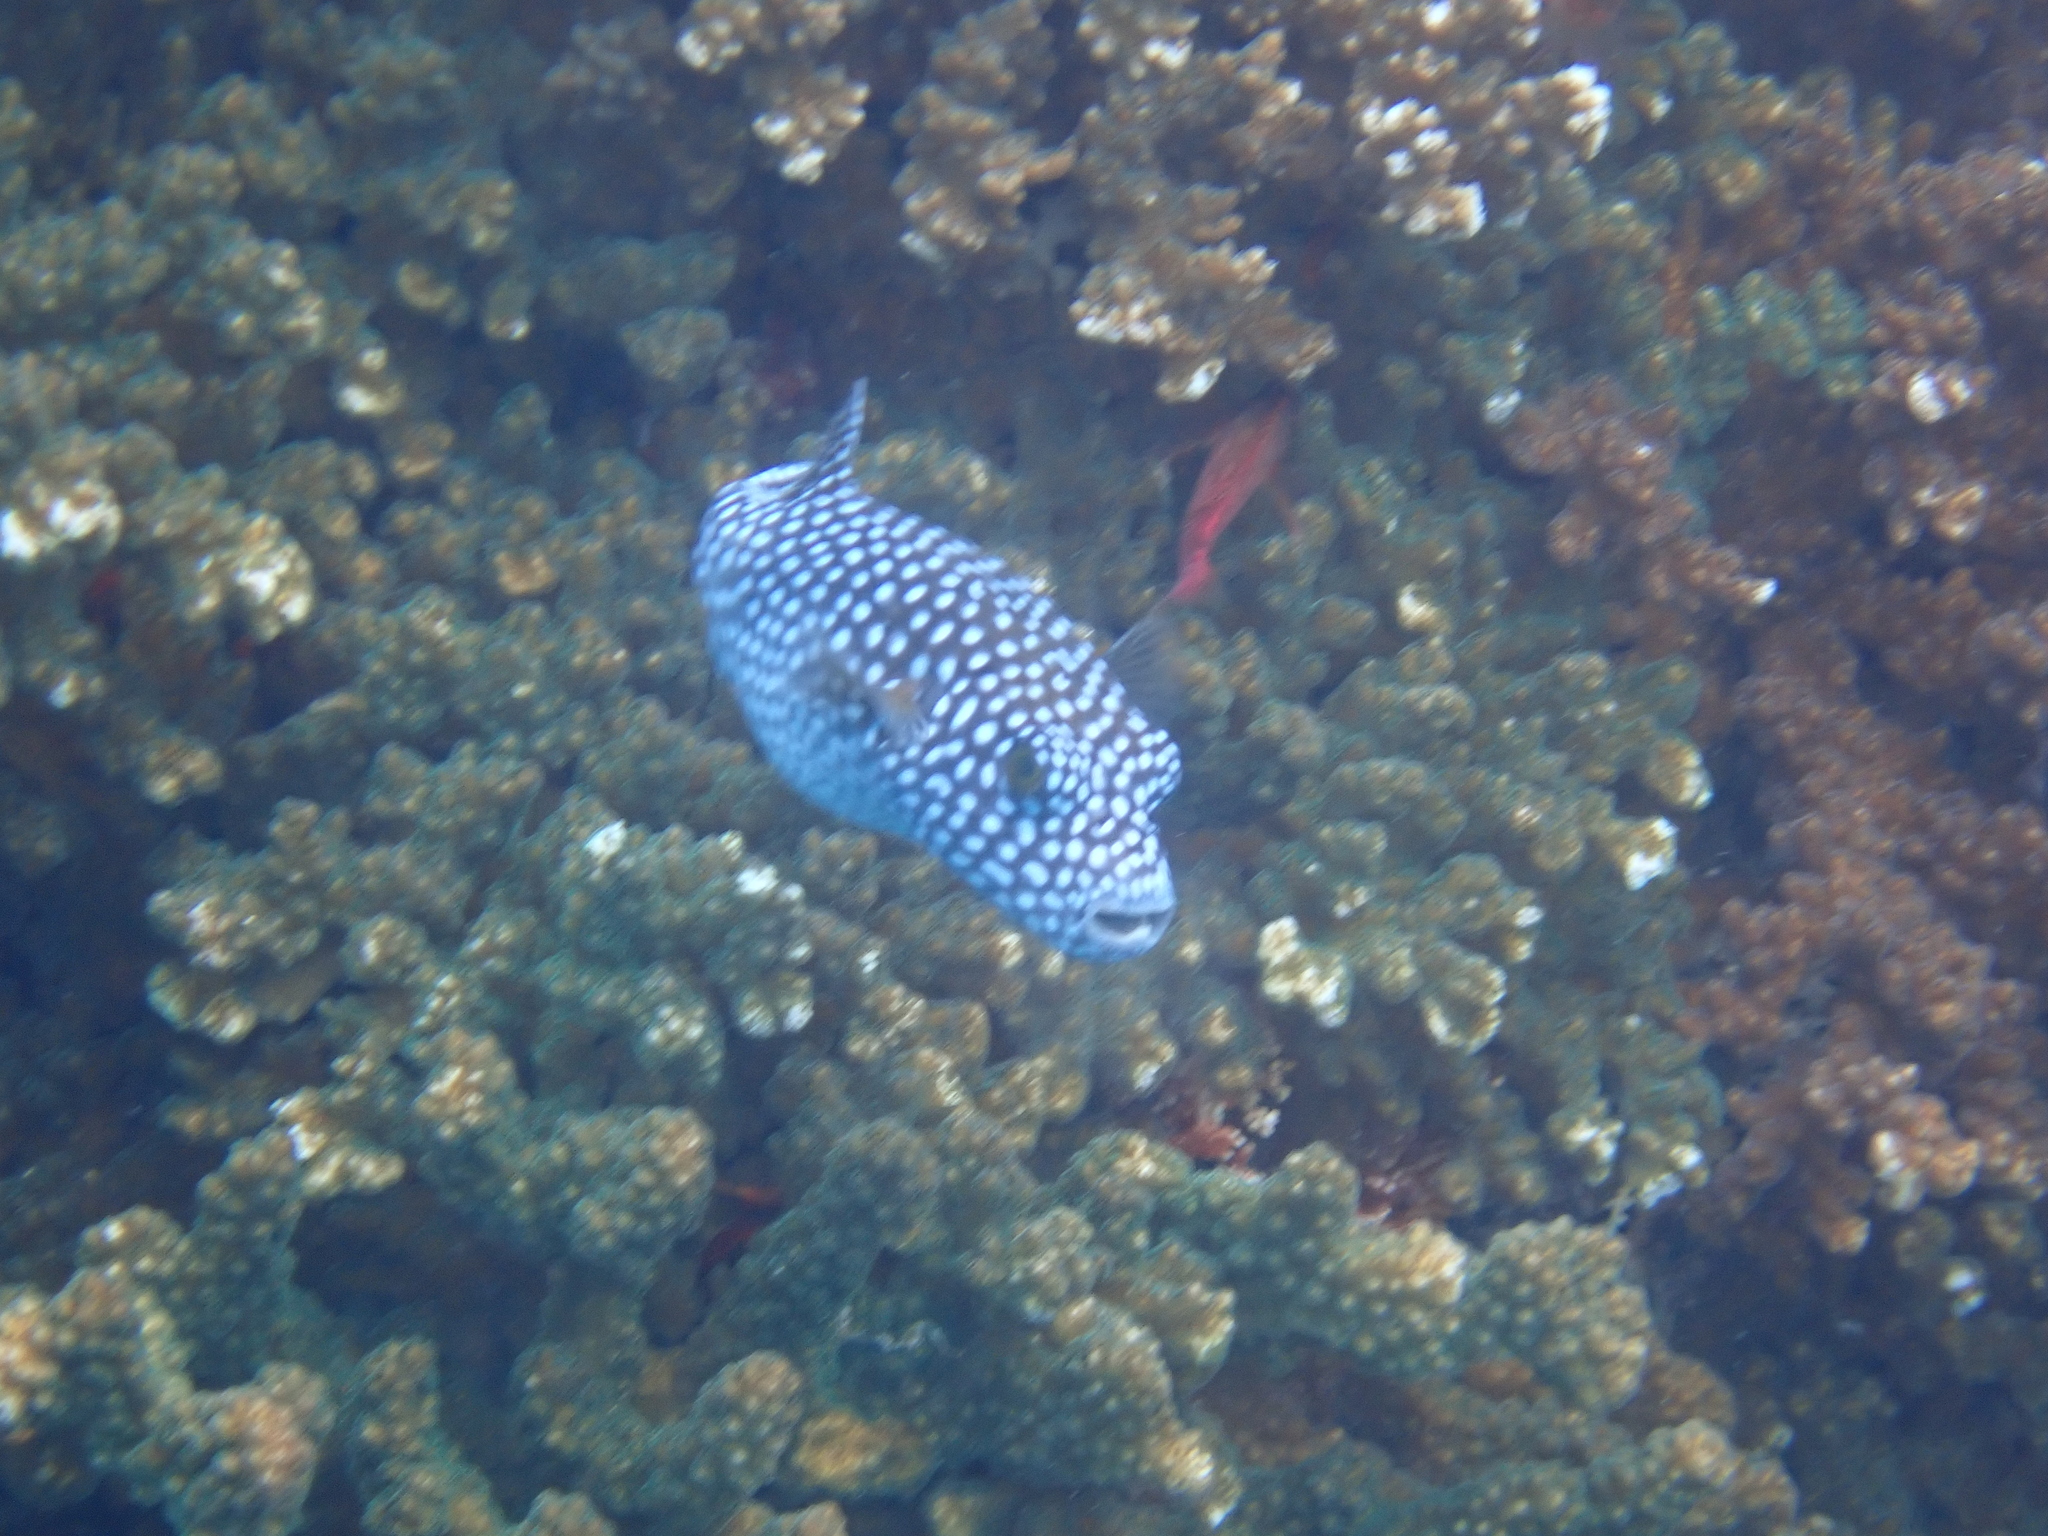
Arothron meleagris (Guineafowl Puffer)